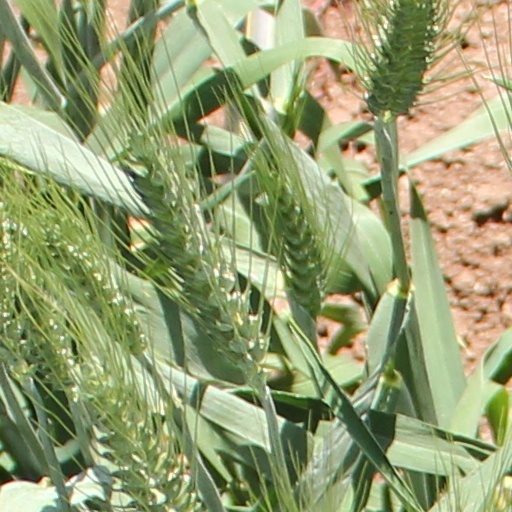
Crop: wheat